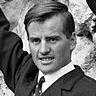
Age: 23